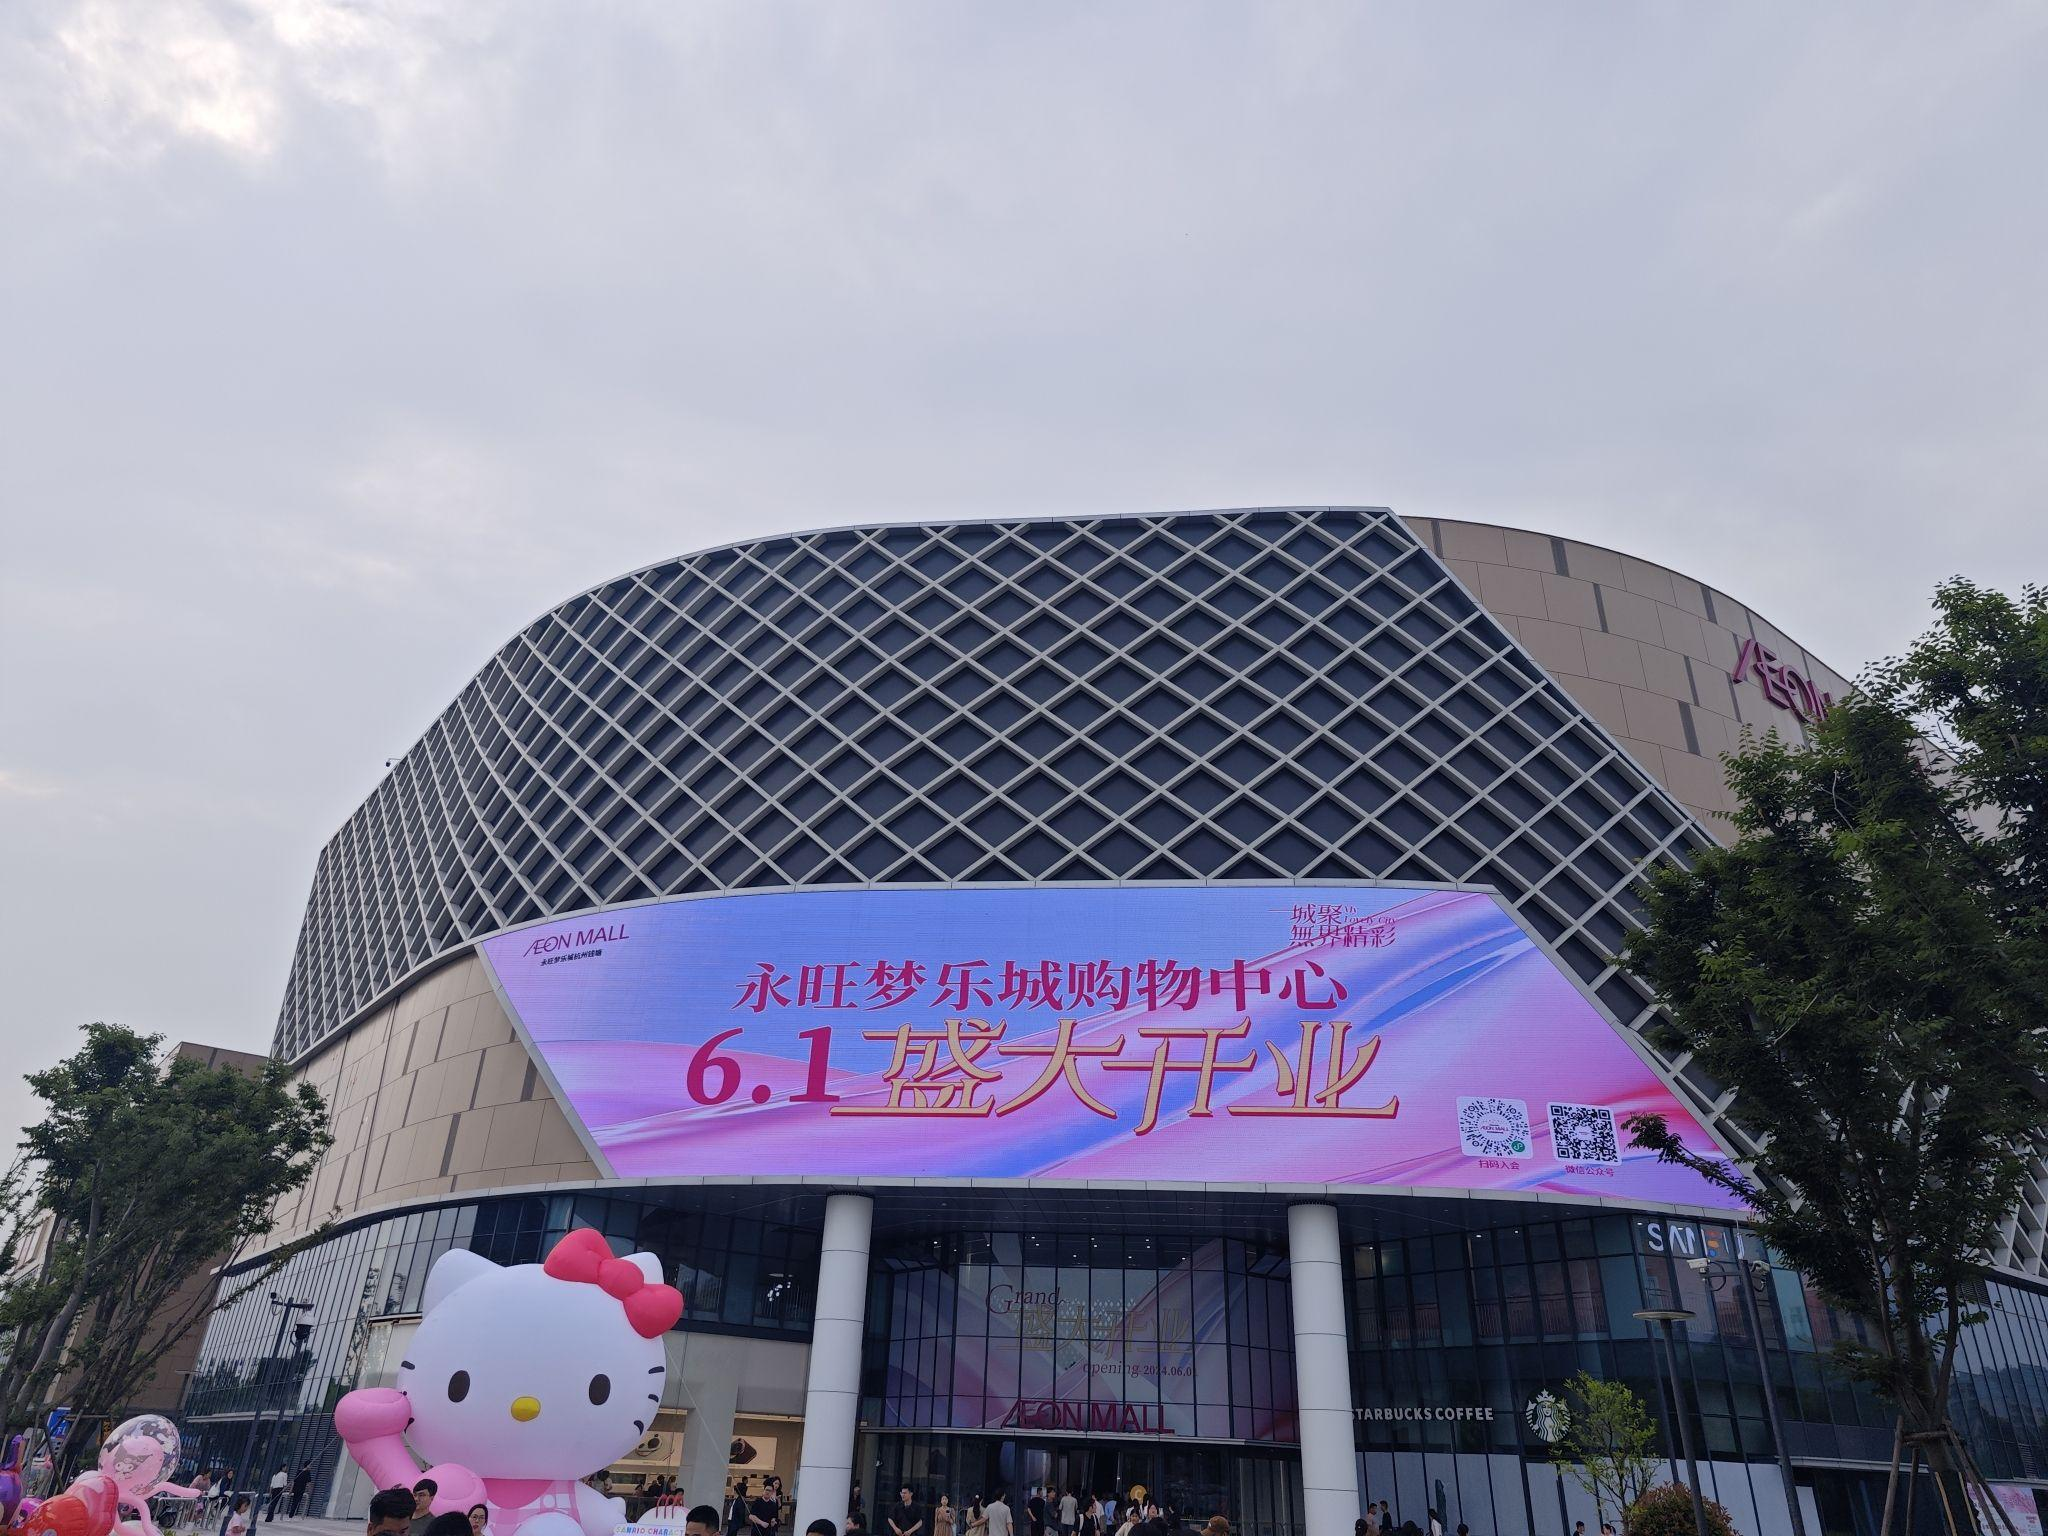
地标名称：永旺梦乐城(杭州钱塘店)